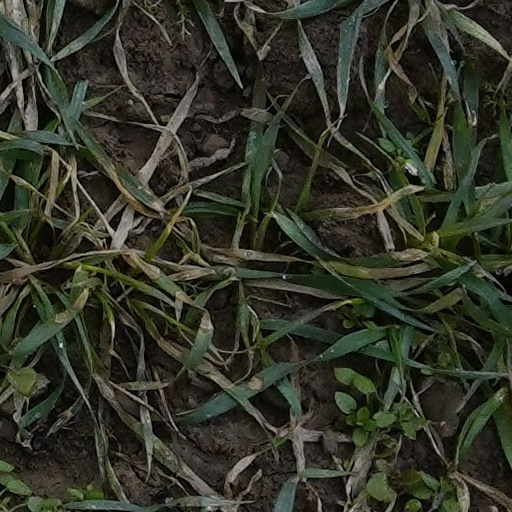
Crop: wheat